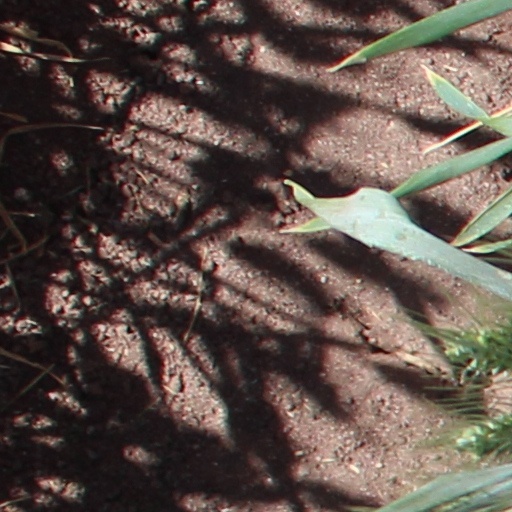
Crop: wheat